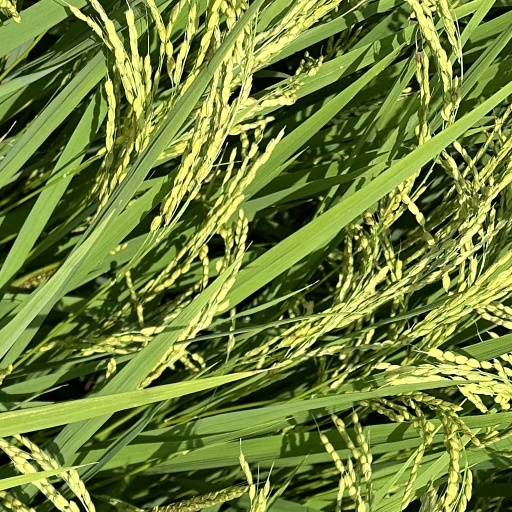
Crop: rice